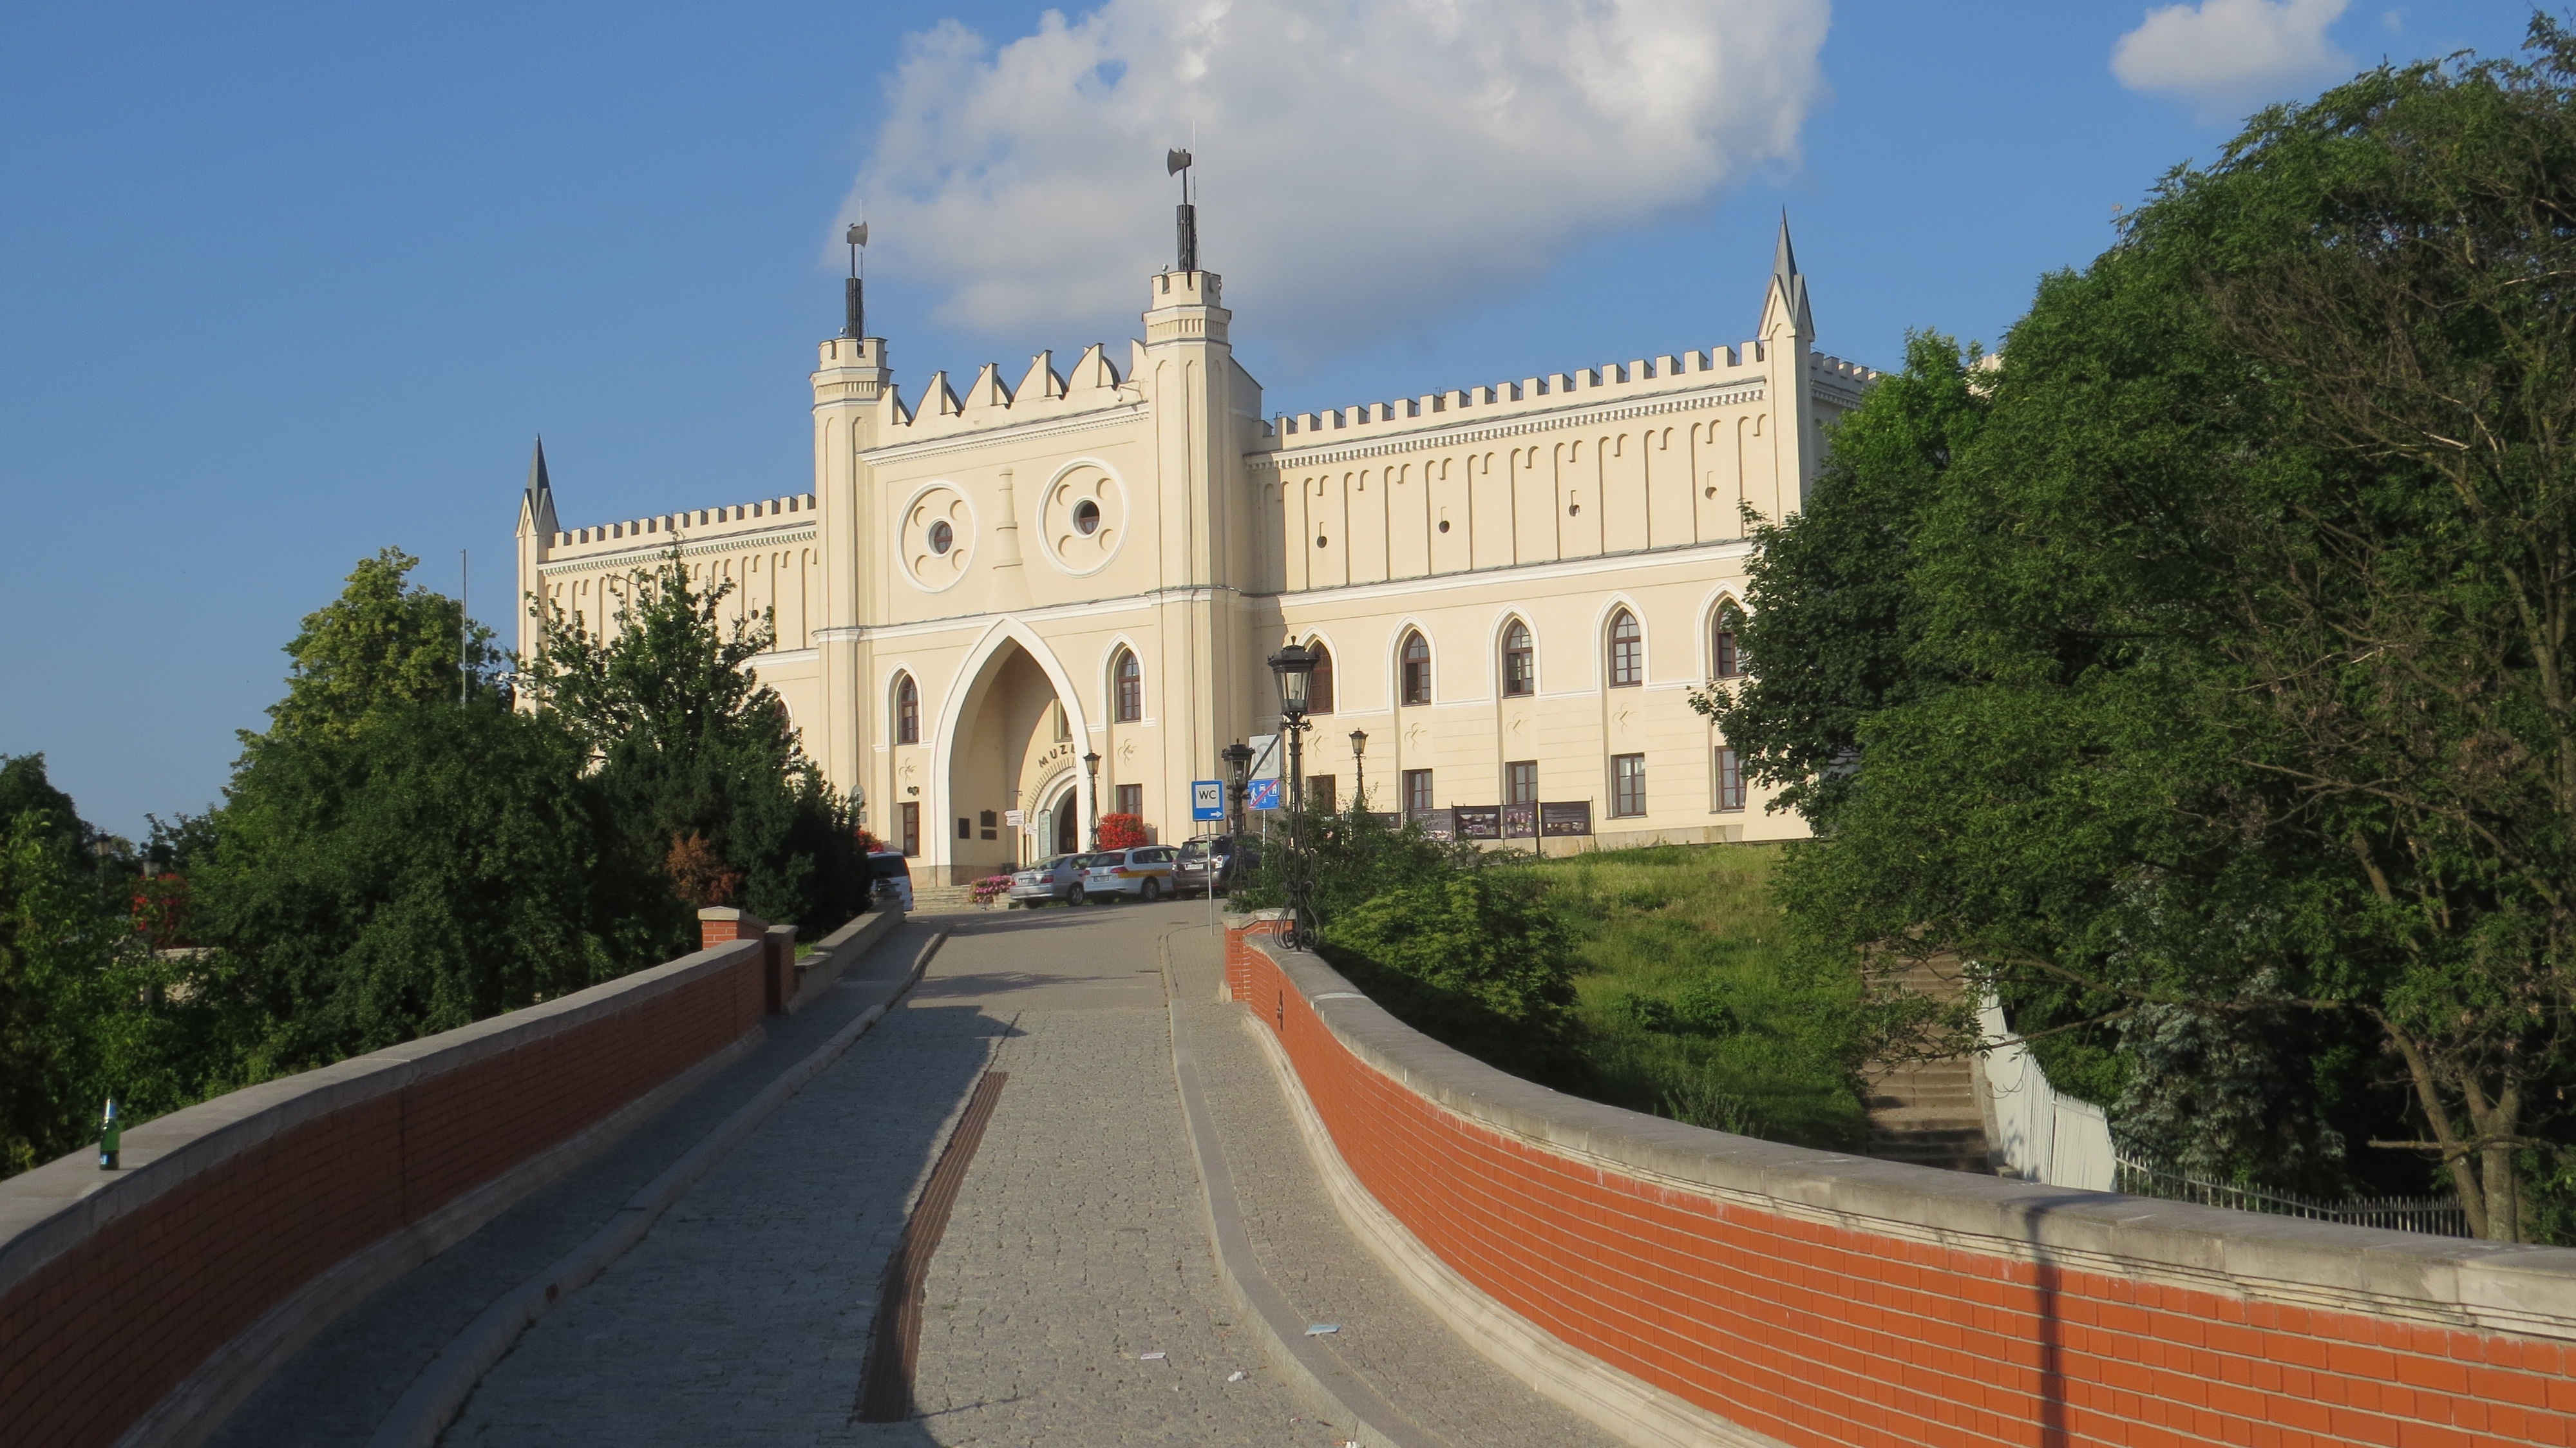
town, building, chateau, palace, plaza, landmark, cathedral, tourism, place of worship, town square, estate, tours, historic site